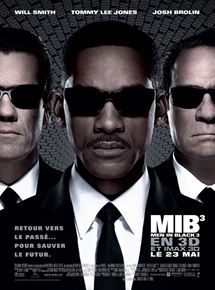
Gender: men